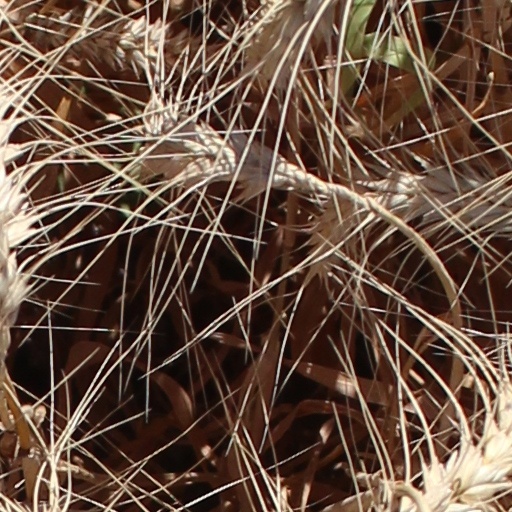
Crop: wheat